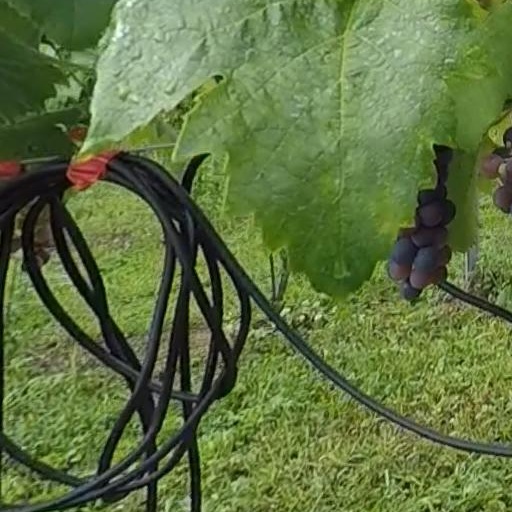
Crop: grape